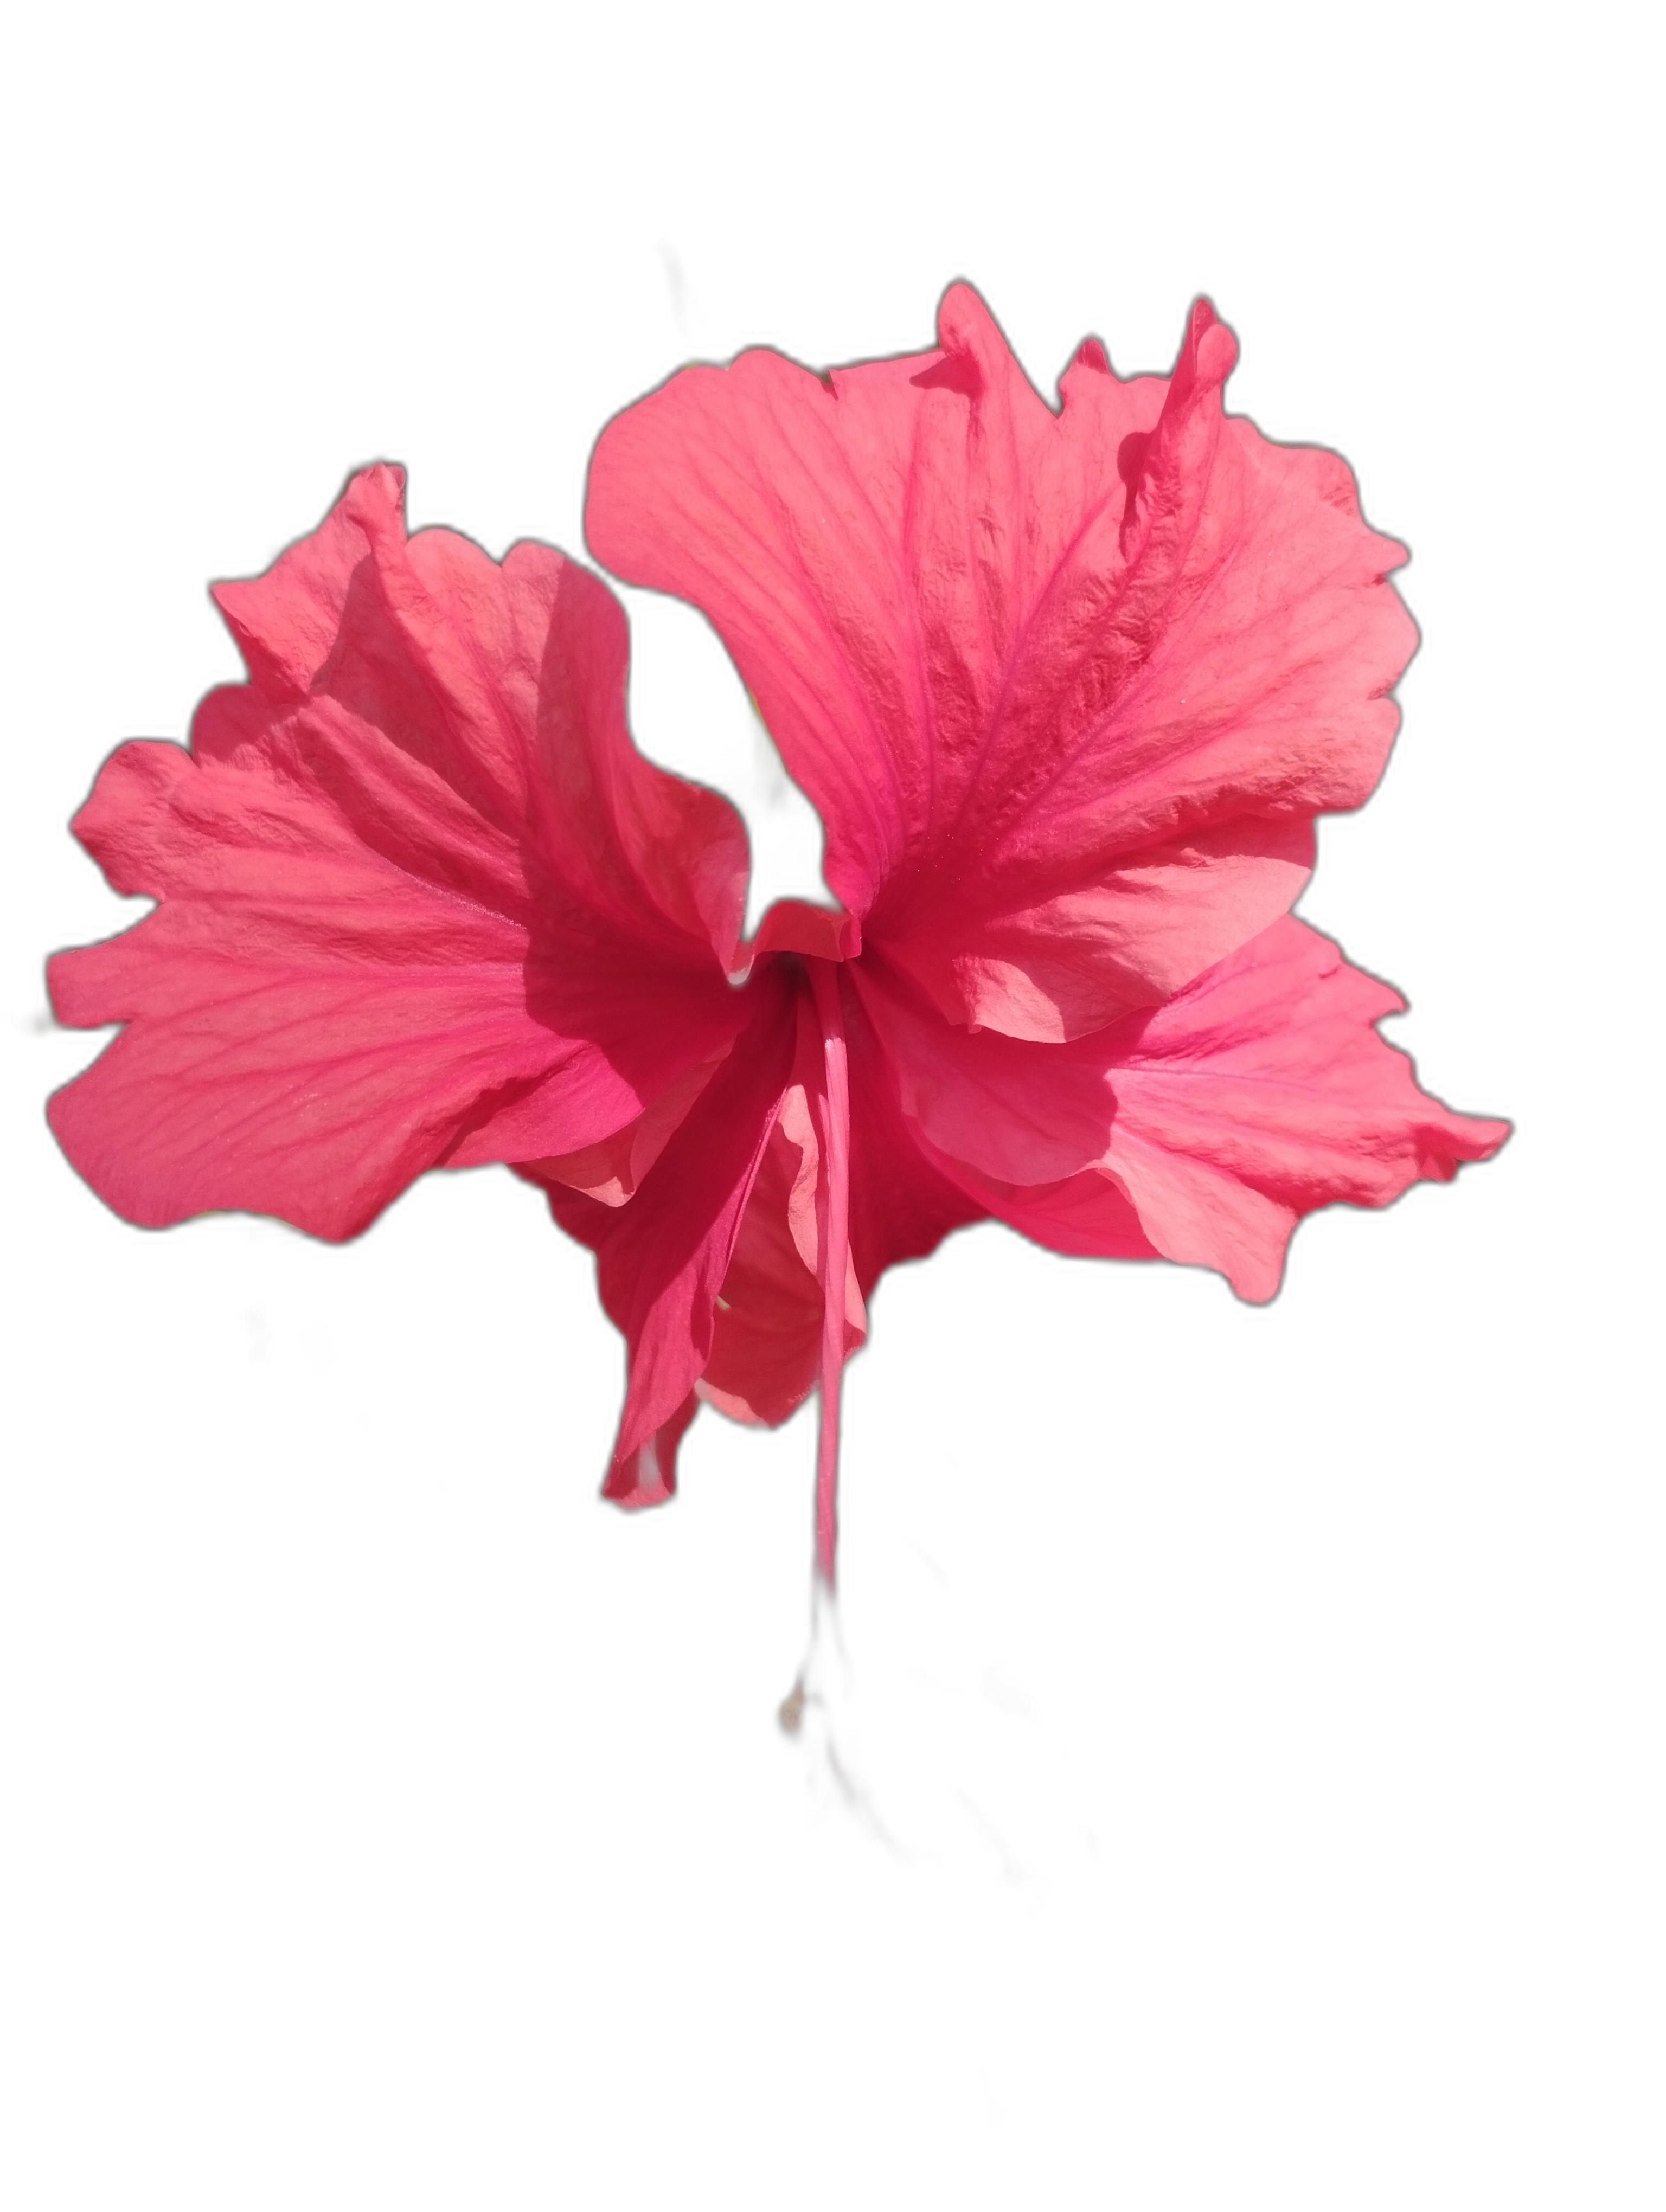
Label: Hibiscus